Pizza 3: The Mummy

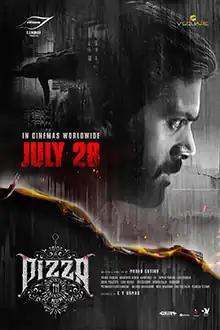
Theatrical release poster

Pizza 3: The Mummy is a 2023 Indian Tamil-language horror thriller film directed by Mohan Govind, starring Ashwin Kakumanu, Raveena Daha and Pavithrah Marimuthu. The music was scored by Arun Raj. Marking the third film in the "Pizza" film series, it was released on 28 July 2023.